Surface-barrier transistor

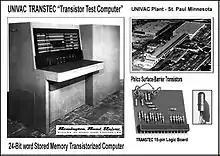
Univac TRANSTEC "test" transistorized computer with plug-in logic circuit board using Philco surface-barrier transistors.

Starting in 1955, Philco had decided to sell commercial manufacturing license agreements with other large electronic semiconductor companies, which allowed them the right to produce and sell its high-frequency surface-barrier transistors. Sprague Electric Company was one of the first companies to purchase a license agreement from Philco in late 1955 and started to manufacture the surface-barrier transistors under its Sprague name, in early 1956. Another company to purchase a license agreement from Philco in early 1957 was Semiconductors Limited, a division of the British-based Plessey Company. In 1959, General Transistor Corporation had also purchased a license agreement from Philco, to manufacture its complete line of high-speed transistors.